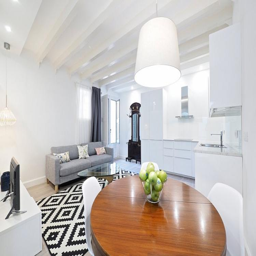
the dinner table is perfect for people .